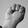
ASL letter: M